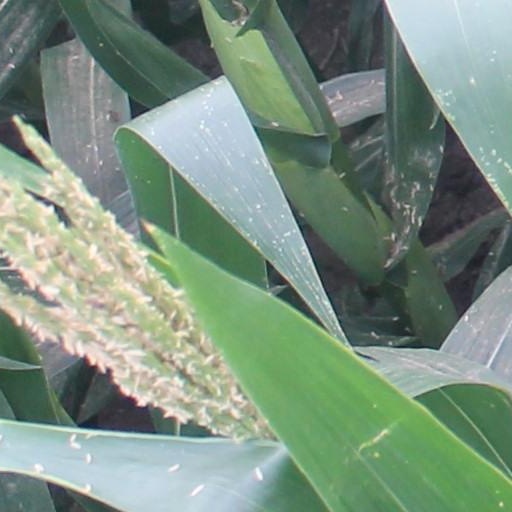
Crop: maize; corn